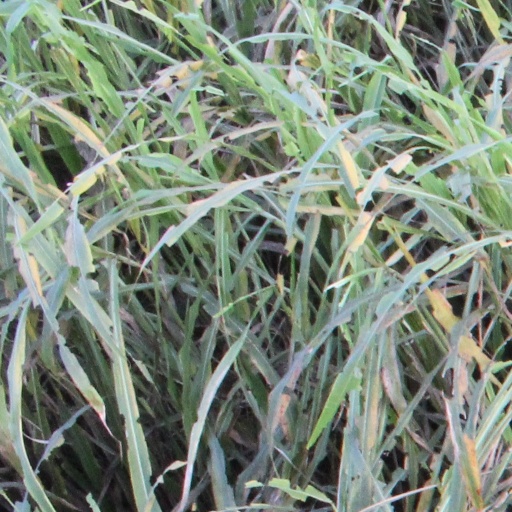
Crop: sorghum